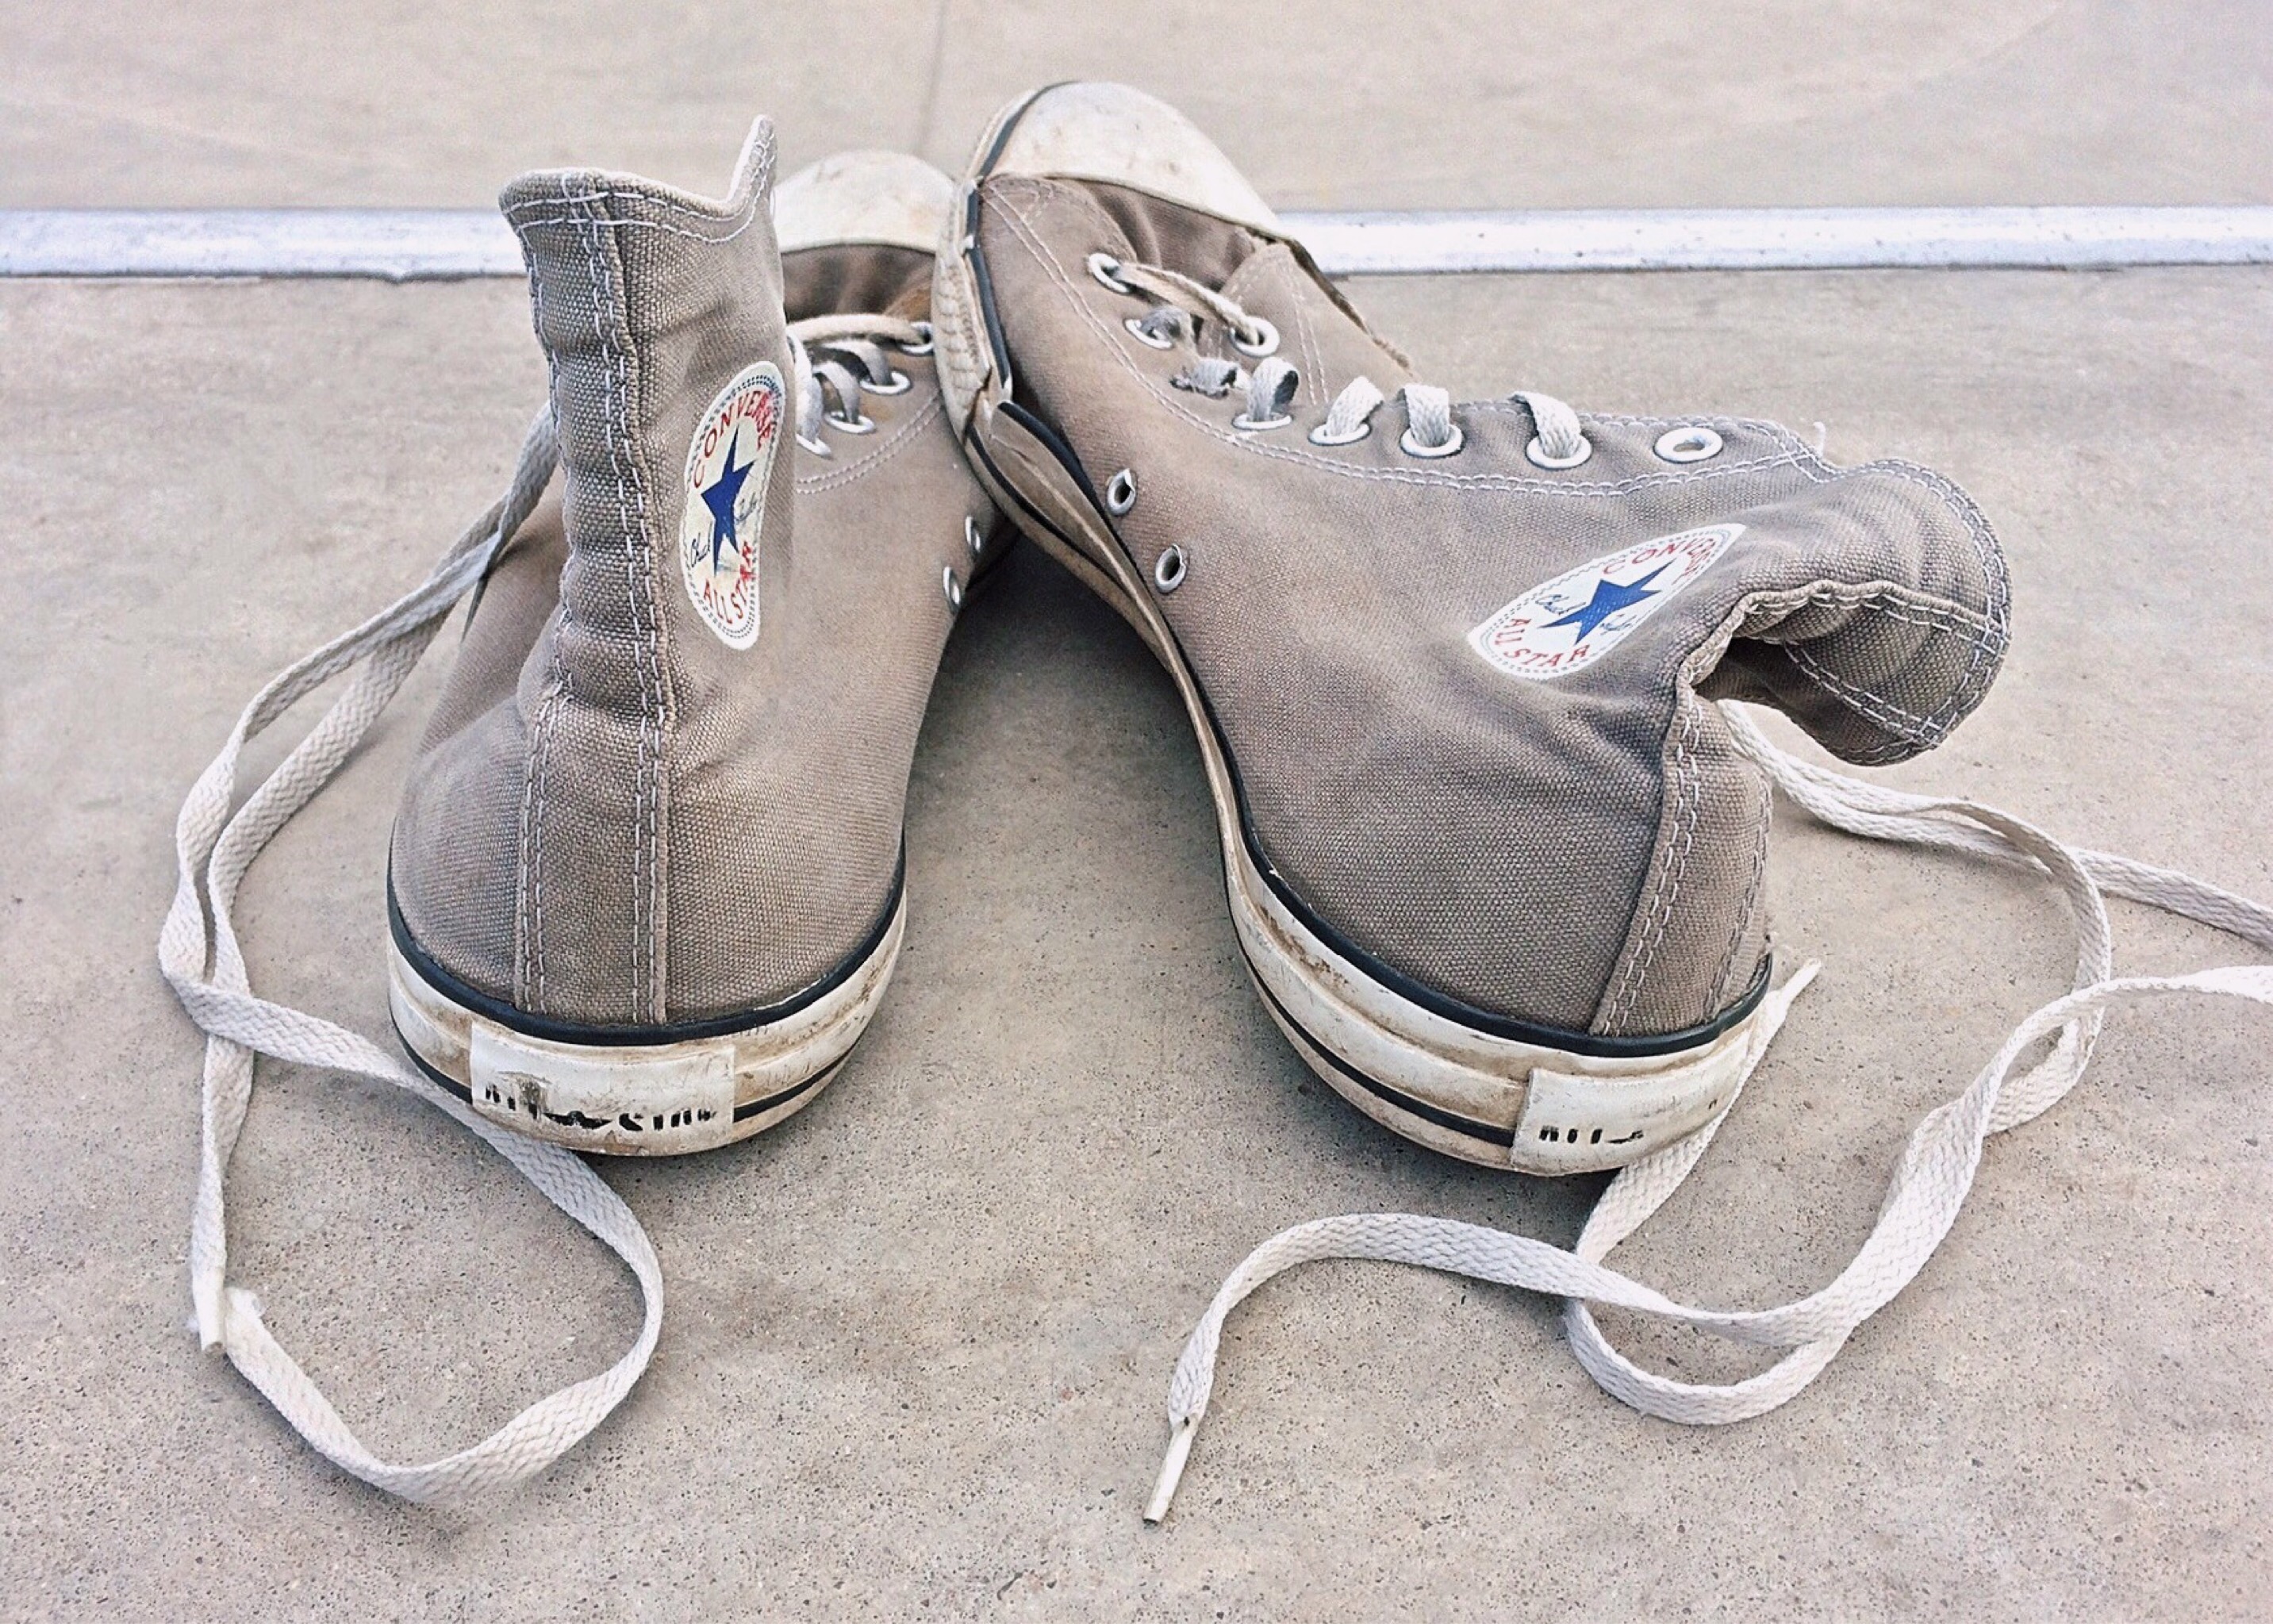
shoe, leather, leg, spring, lifestyle, worn, sneakers, footwear, chucks, high heeled footwear, outdoor shoe